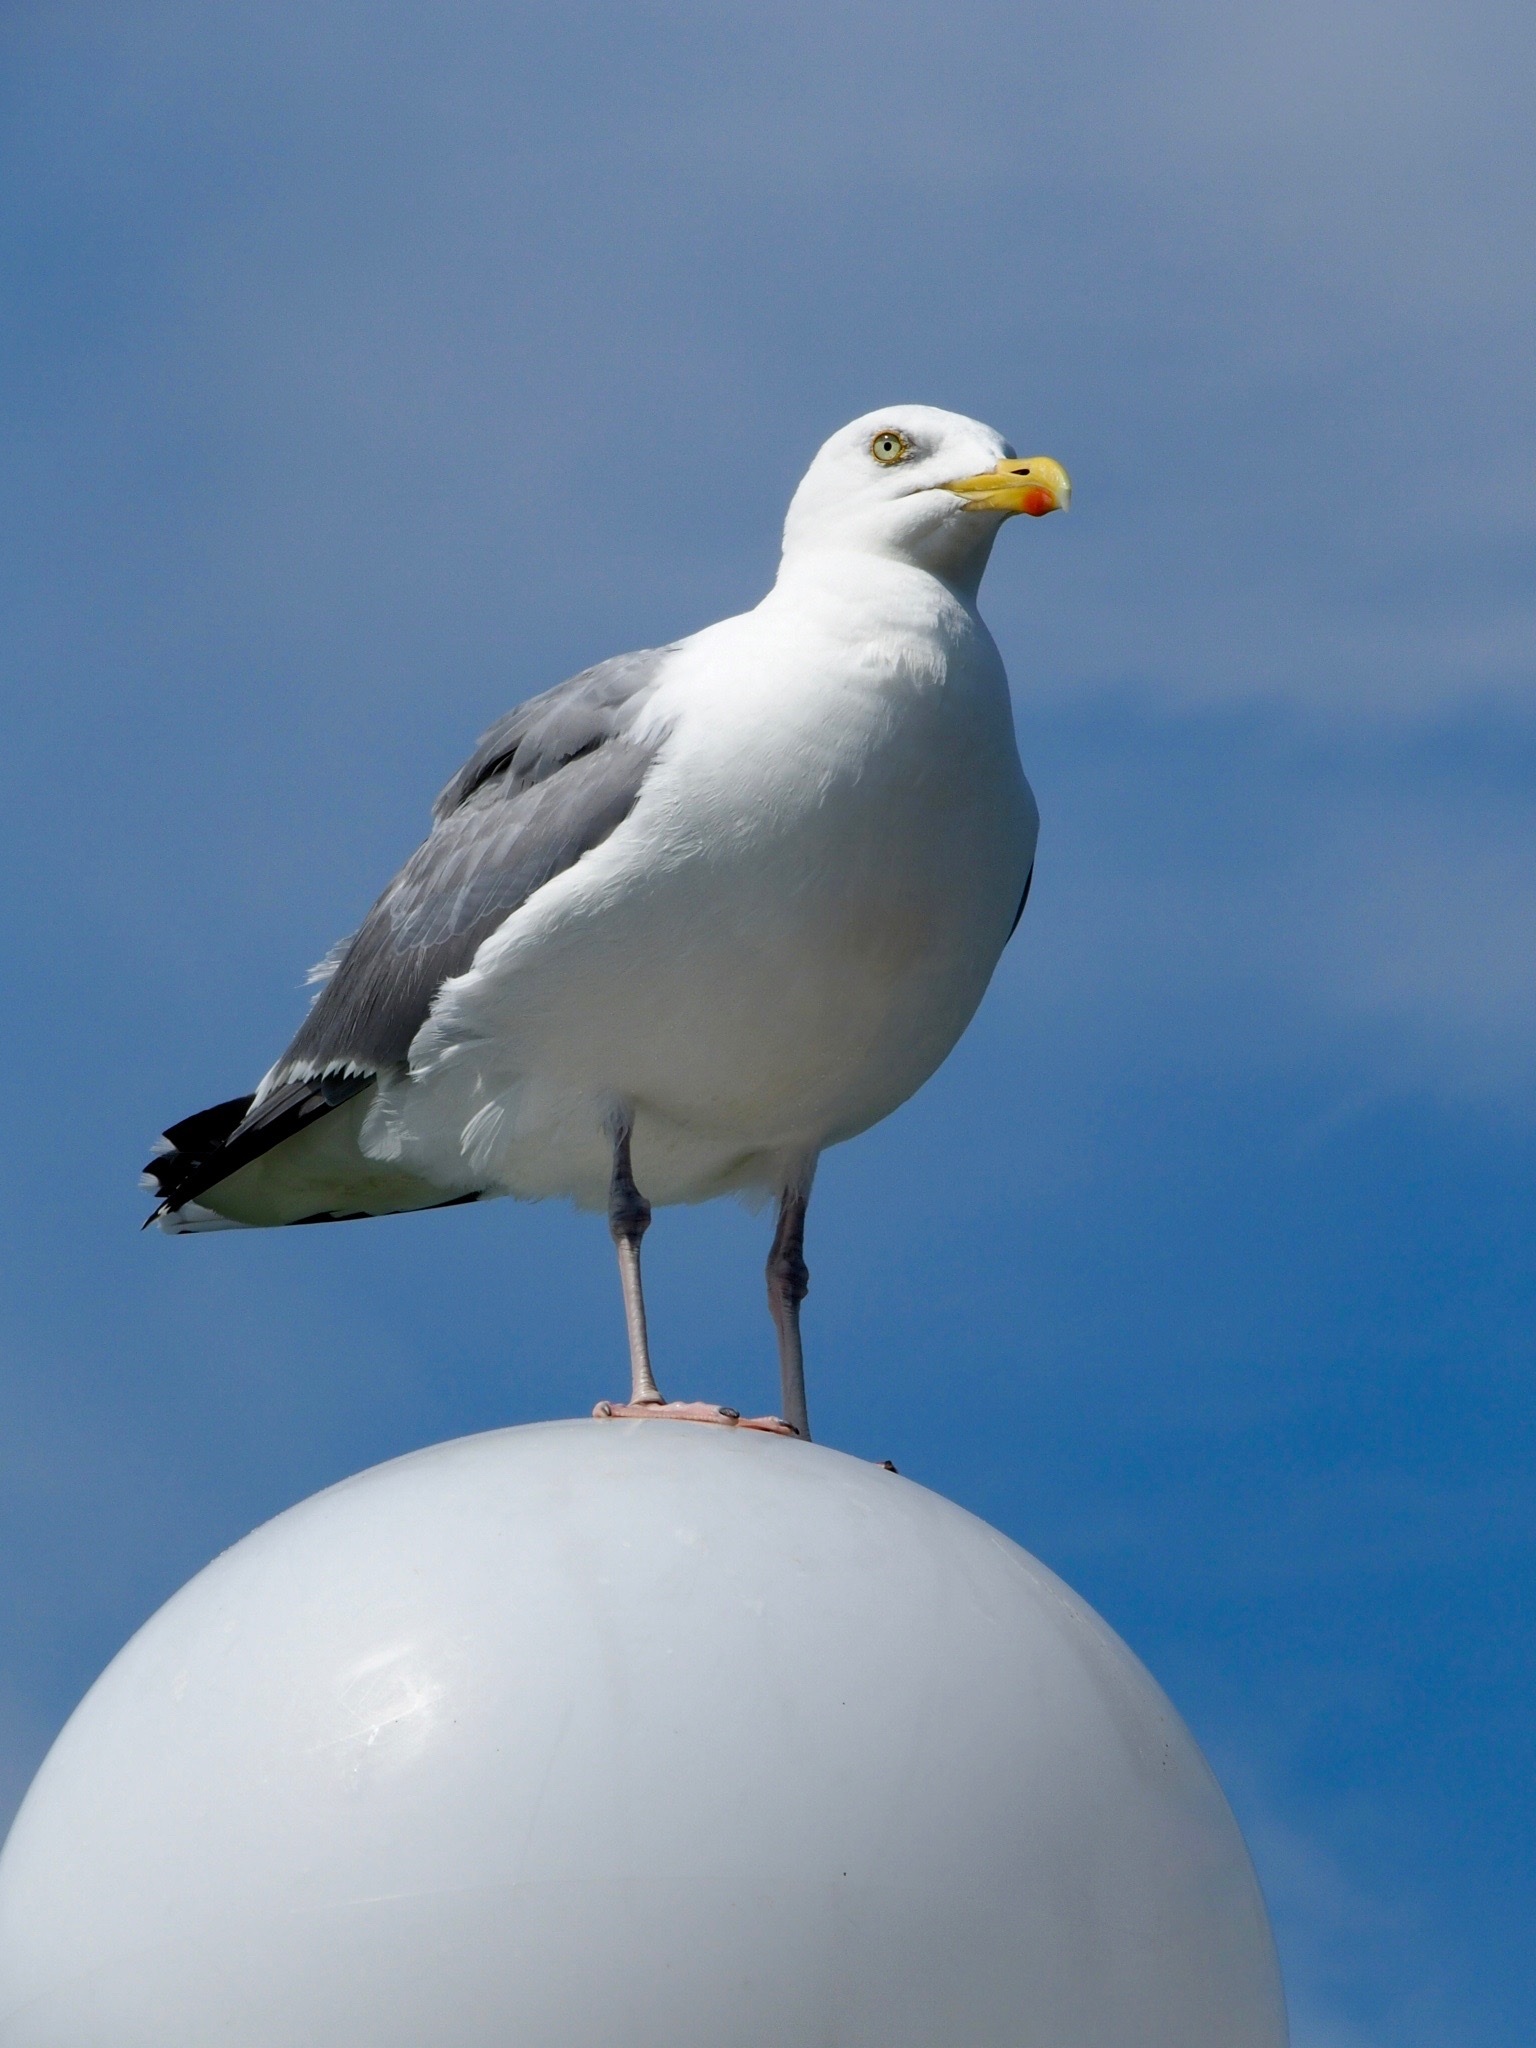
beach, sea, coast, water, nature, ocean, bird, sky, sun, animal, seabird, seagull, summer, gull, beak, holiday, island, romance, blue, port, feather, fauna, birds, outlook, vertebrate, germany, mood, water bird, flies, more, baltic sea, charadriiformes, european herring gull, great black backed gull